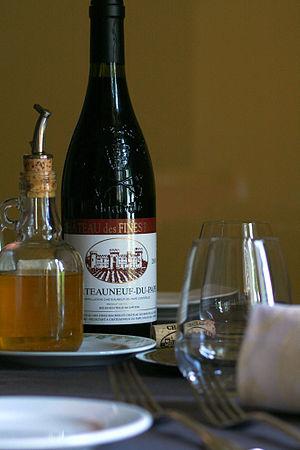
Châteauneuf-du-pape du château des Fines Roches
Le côtes-du-rhône est un vin d'appellation d'origine contrôlée produit sur les rives droite et gauche du Rhône entre Vienne et Avignon.